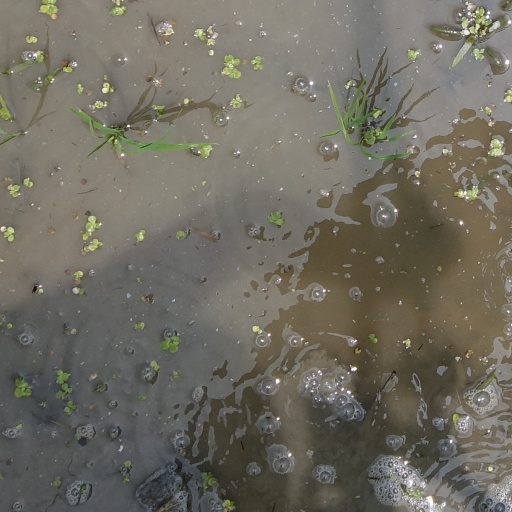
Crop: rice